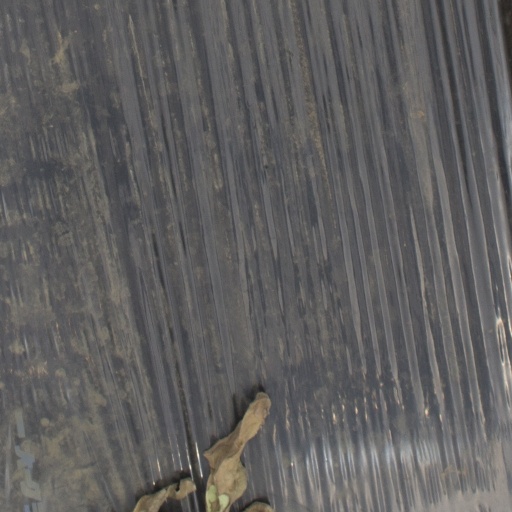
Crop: Jerusalem artichoke